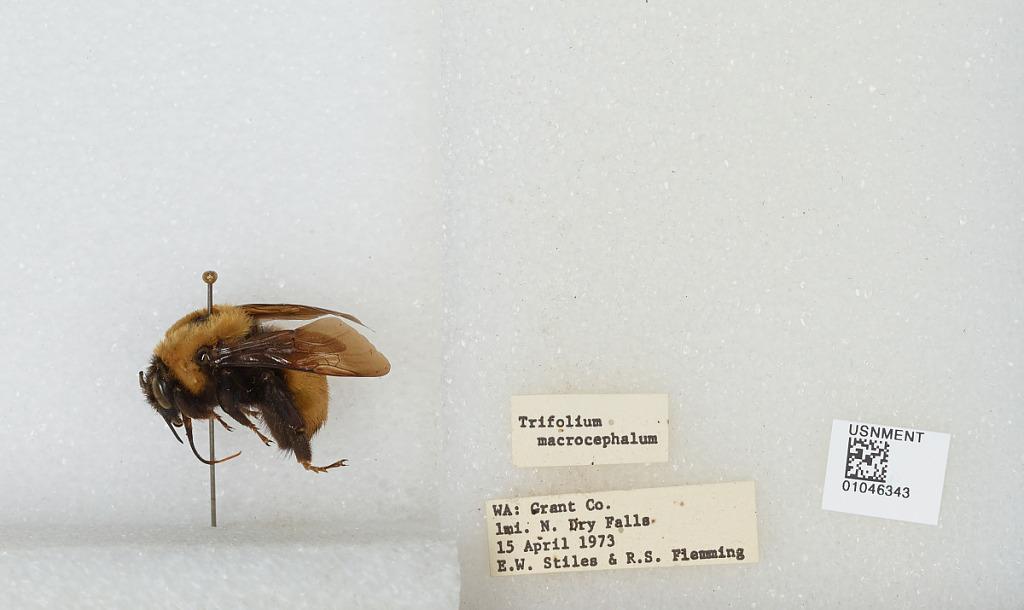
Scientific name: Bombus sp.
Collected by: E. Stiles & R. Flemming
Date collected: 1973-4-15
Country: United States
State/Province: Washington
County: Grant
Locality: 1 mile north of Dry Falls
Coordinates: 47.6192, -119.346